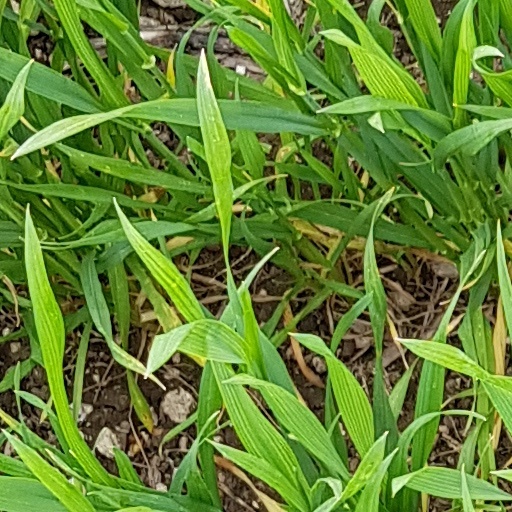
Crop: wheat